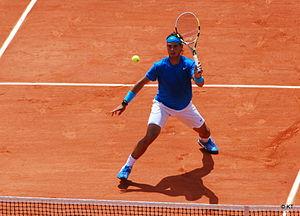
Résultats détaillés du simple messieurs de l'édition 2011 des Internationaux de France de tennis.